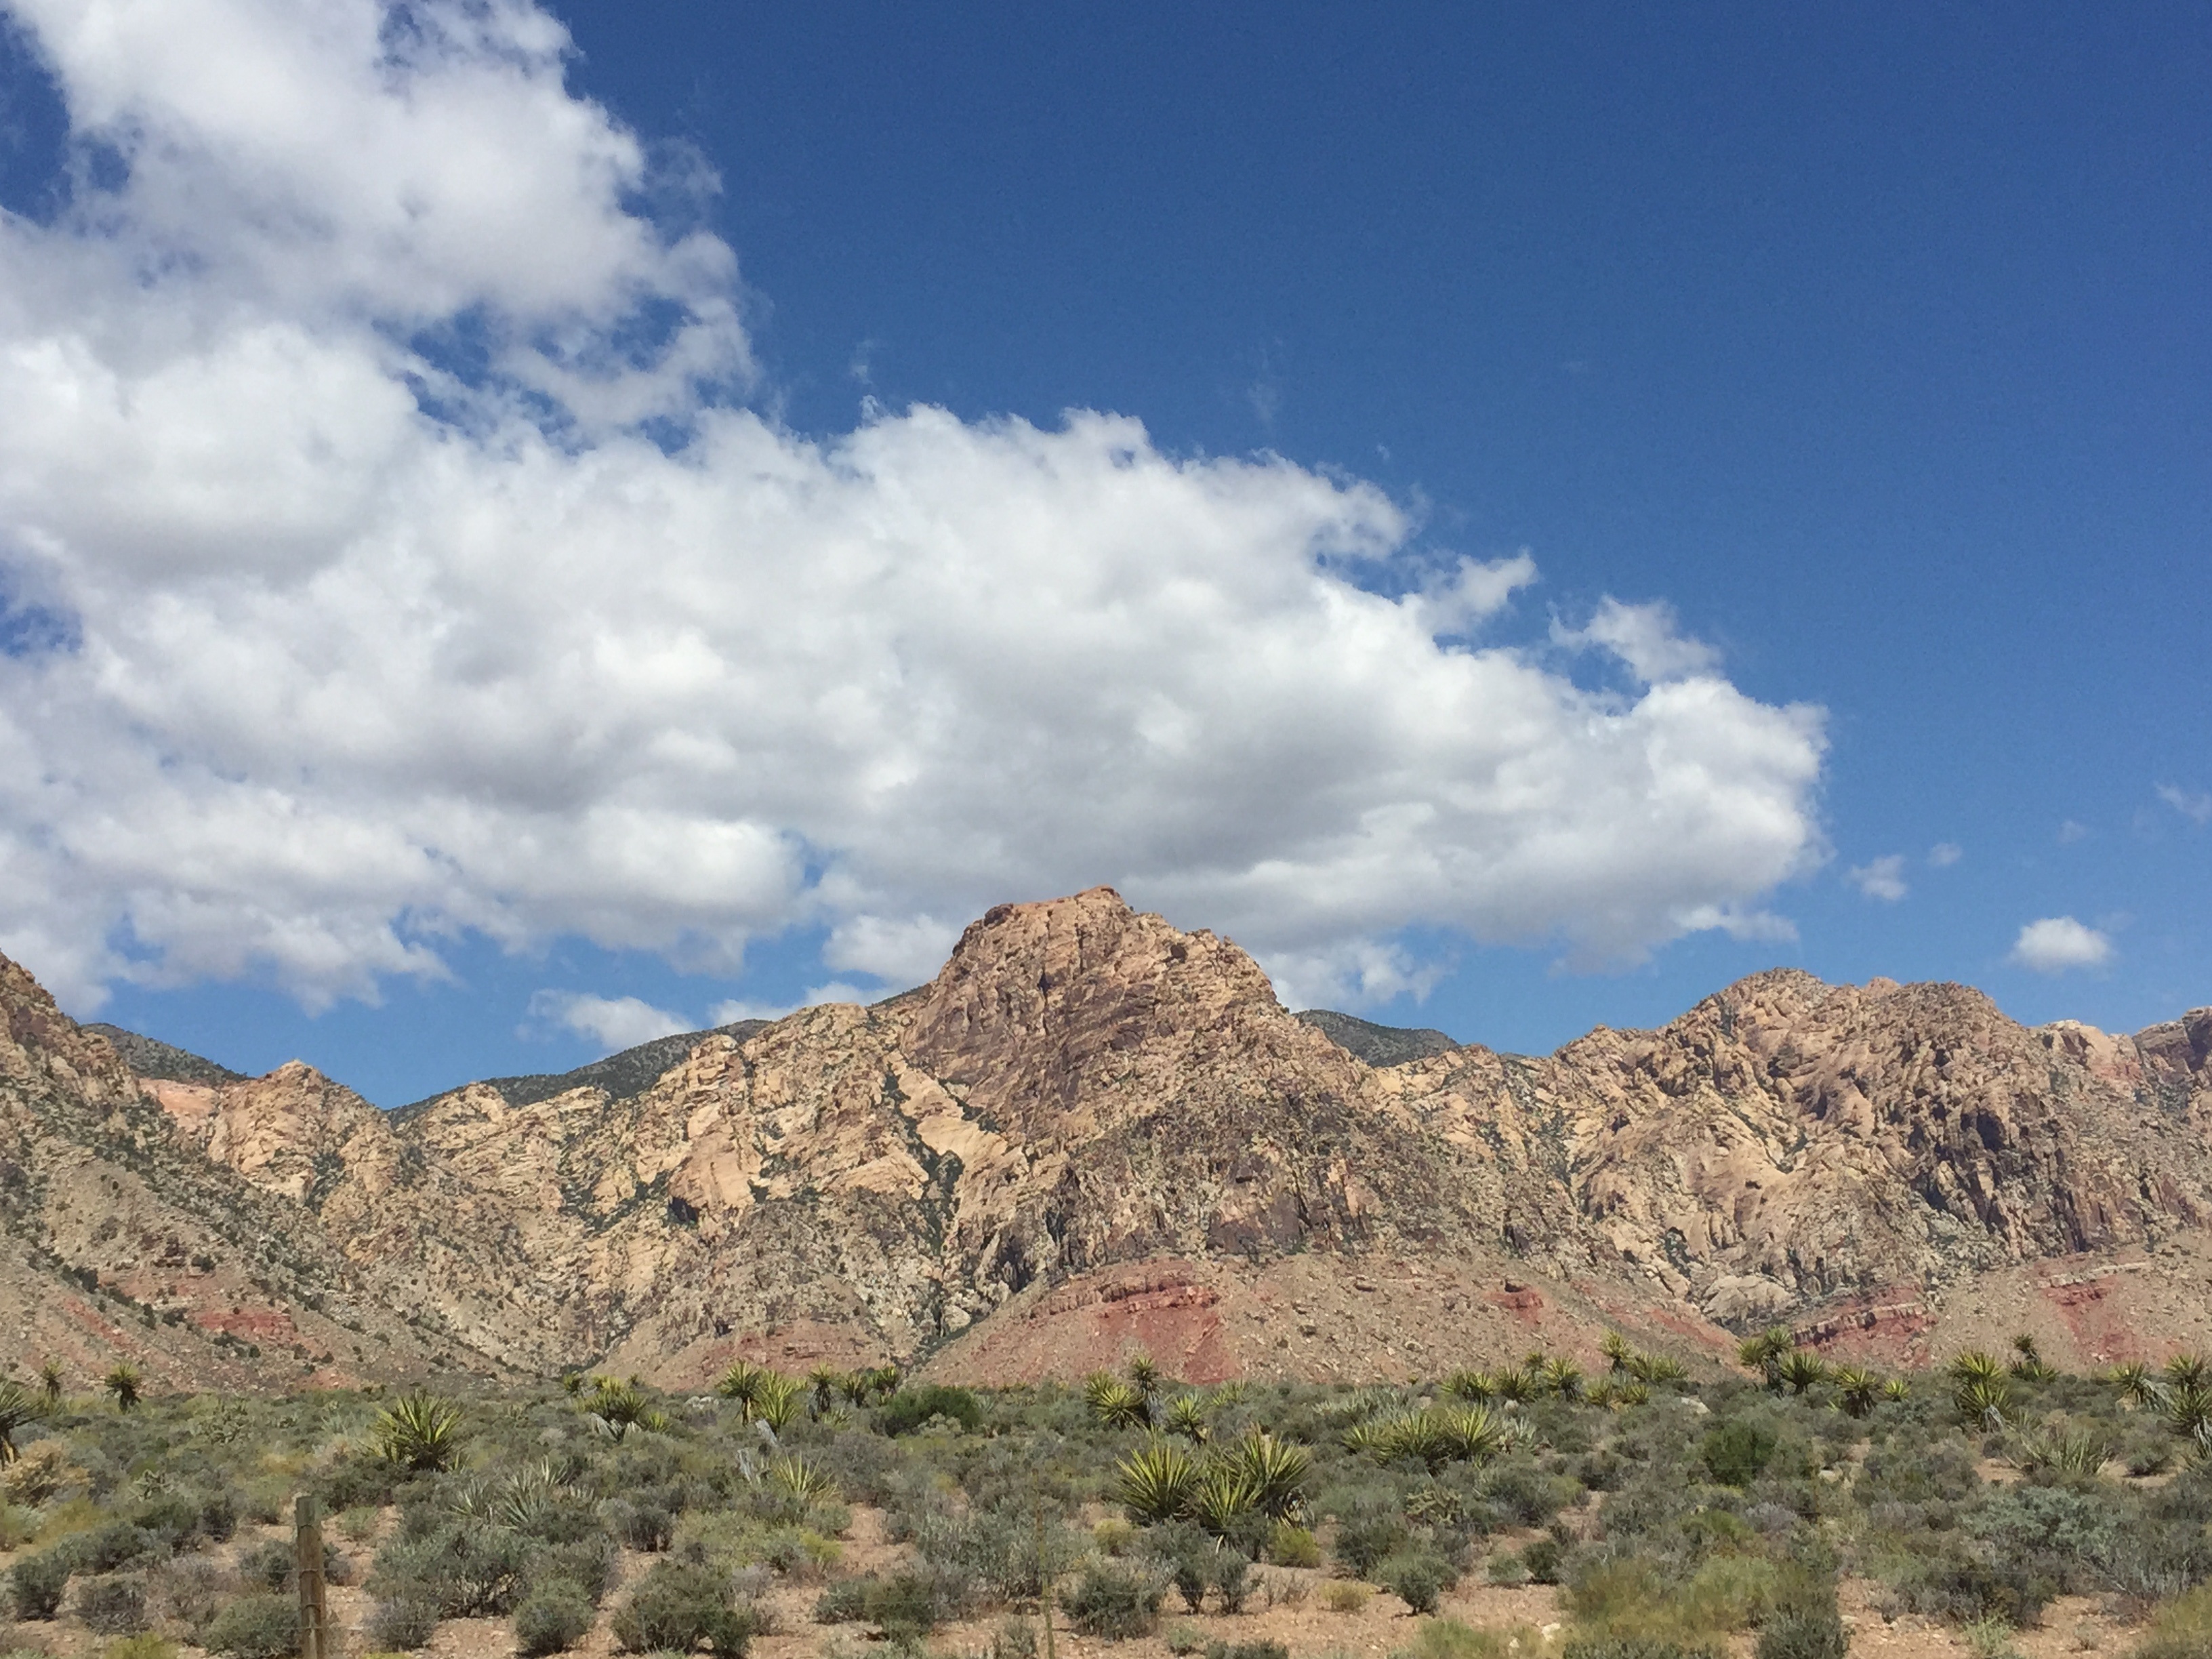
landscape, rock, wilderness, mountain, hill, valley, mountain range, ridge, geology, badlands, plateau, ecosystem, wadi, landform, natural environment, geographical feature, mountainous landforms